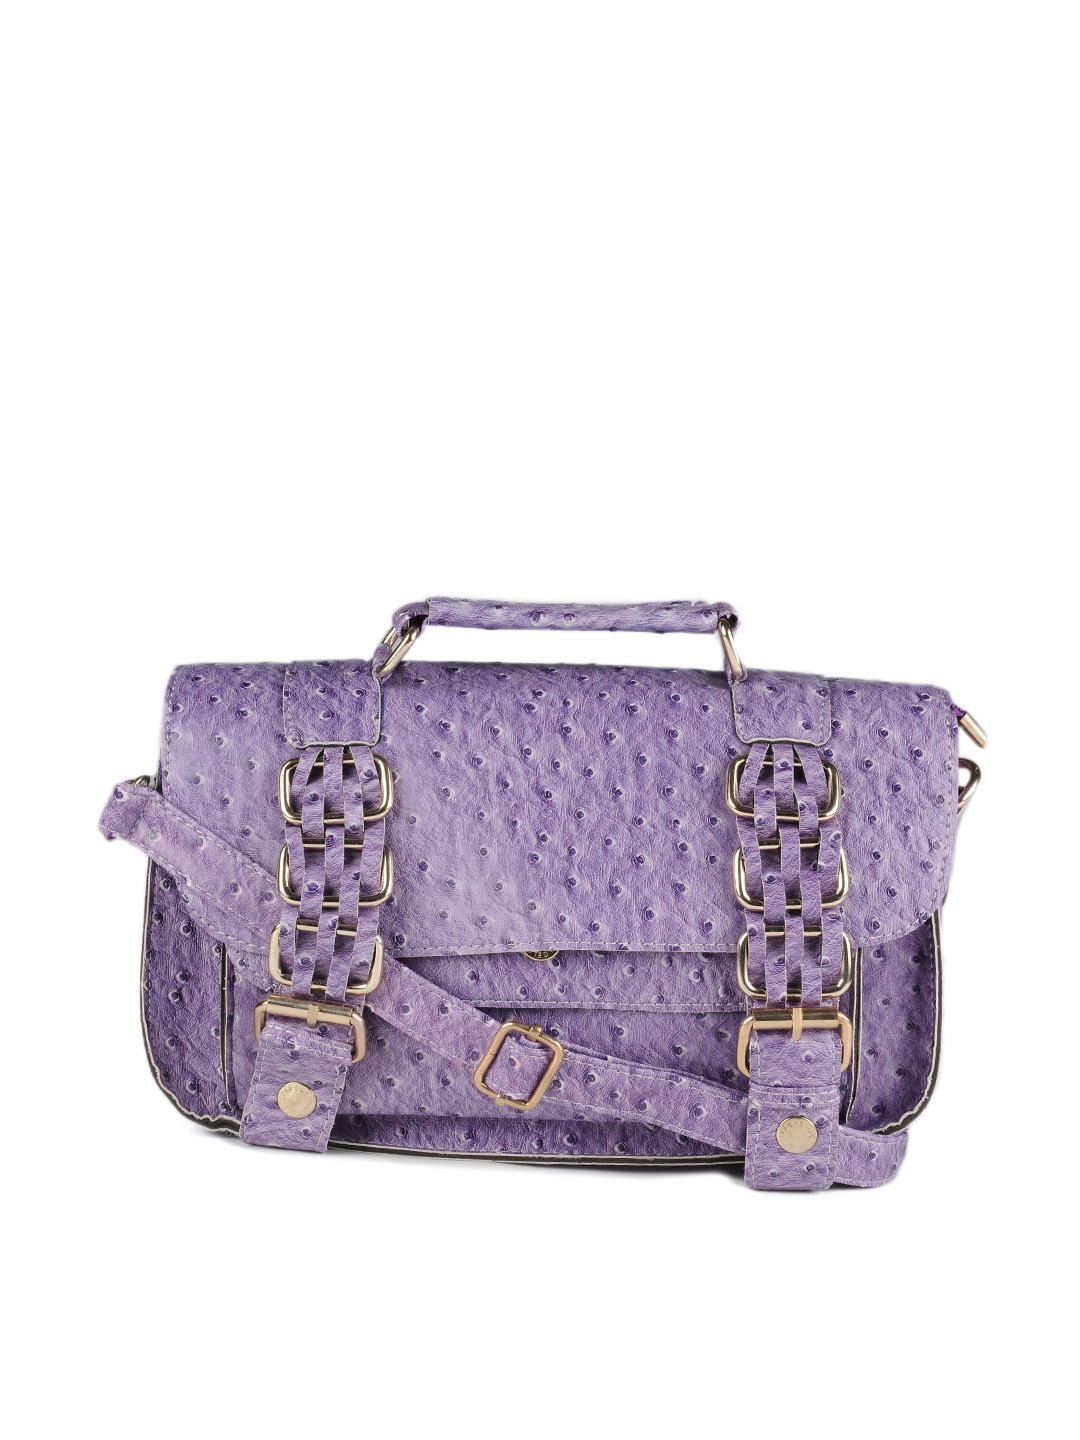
Kiara Women Purple Handbag
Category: Accessories / Bags / Handbags
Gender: Women
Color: Purple
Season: Summer 2012
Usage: Casual